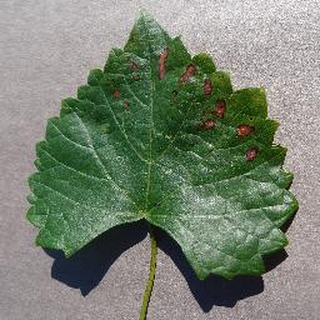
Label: grape_esca_black_measles